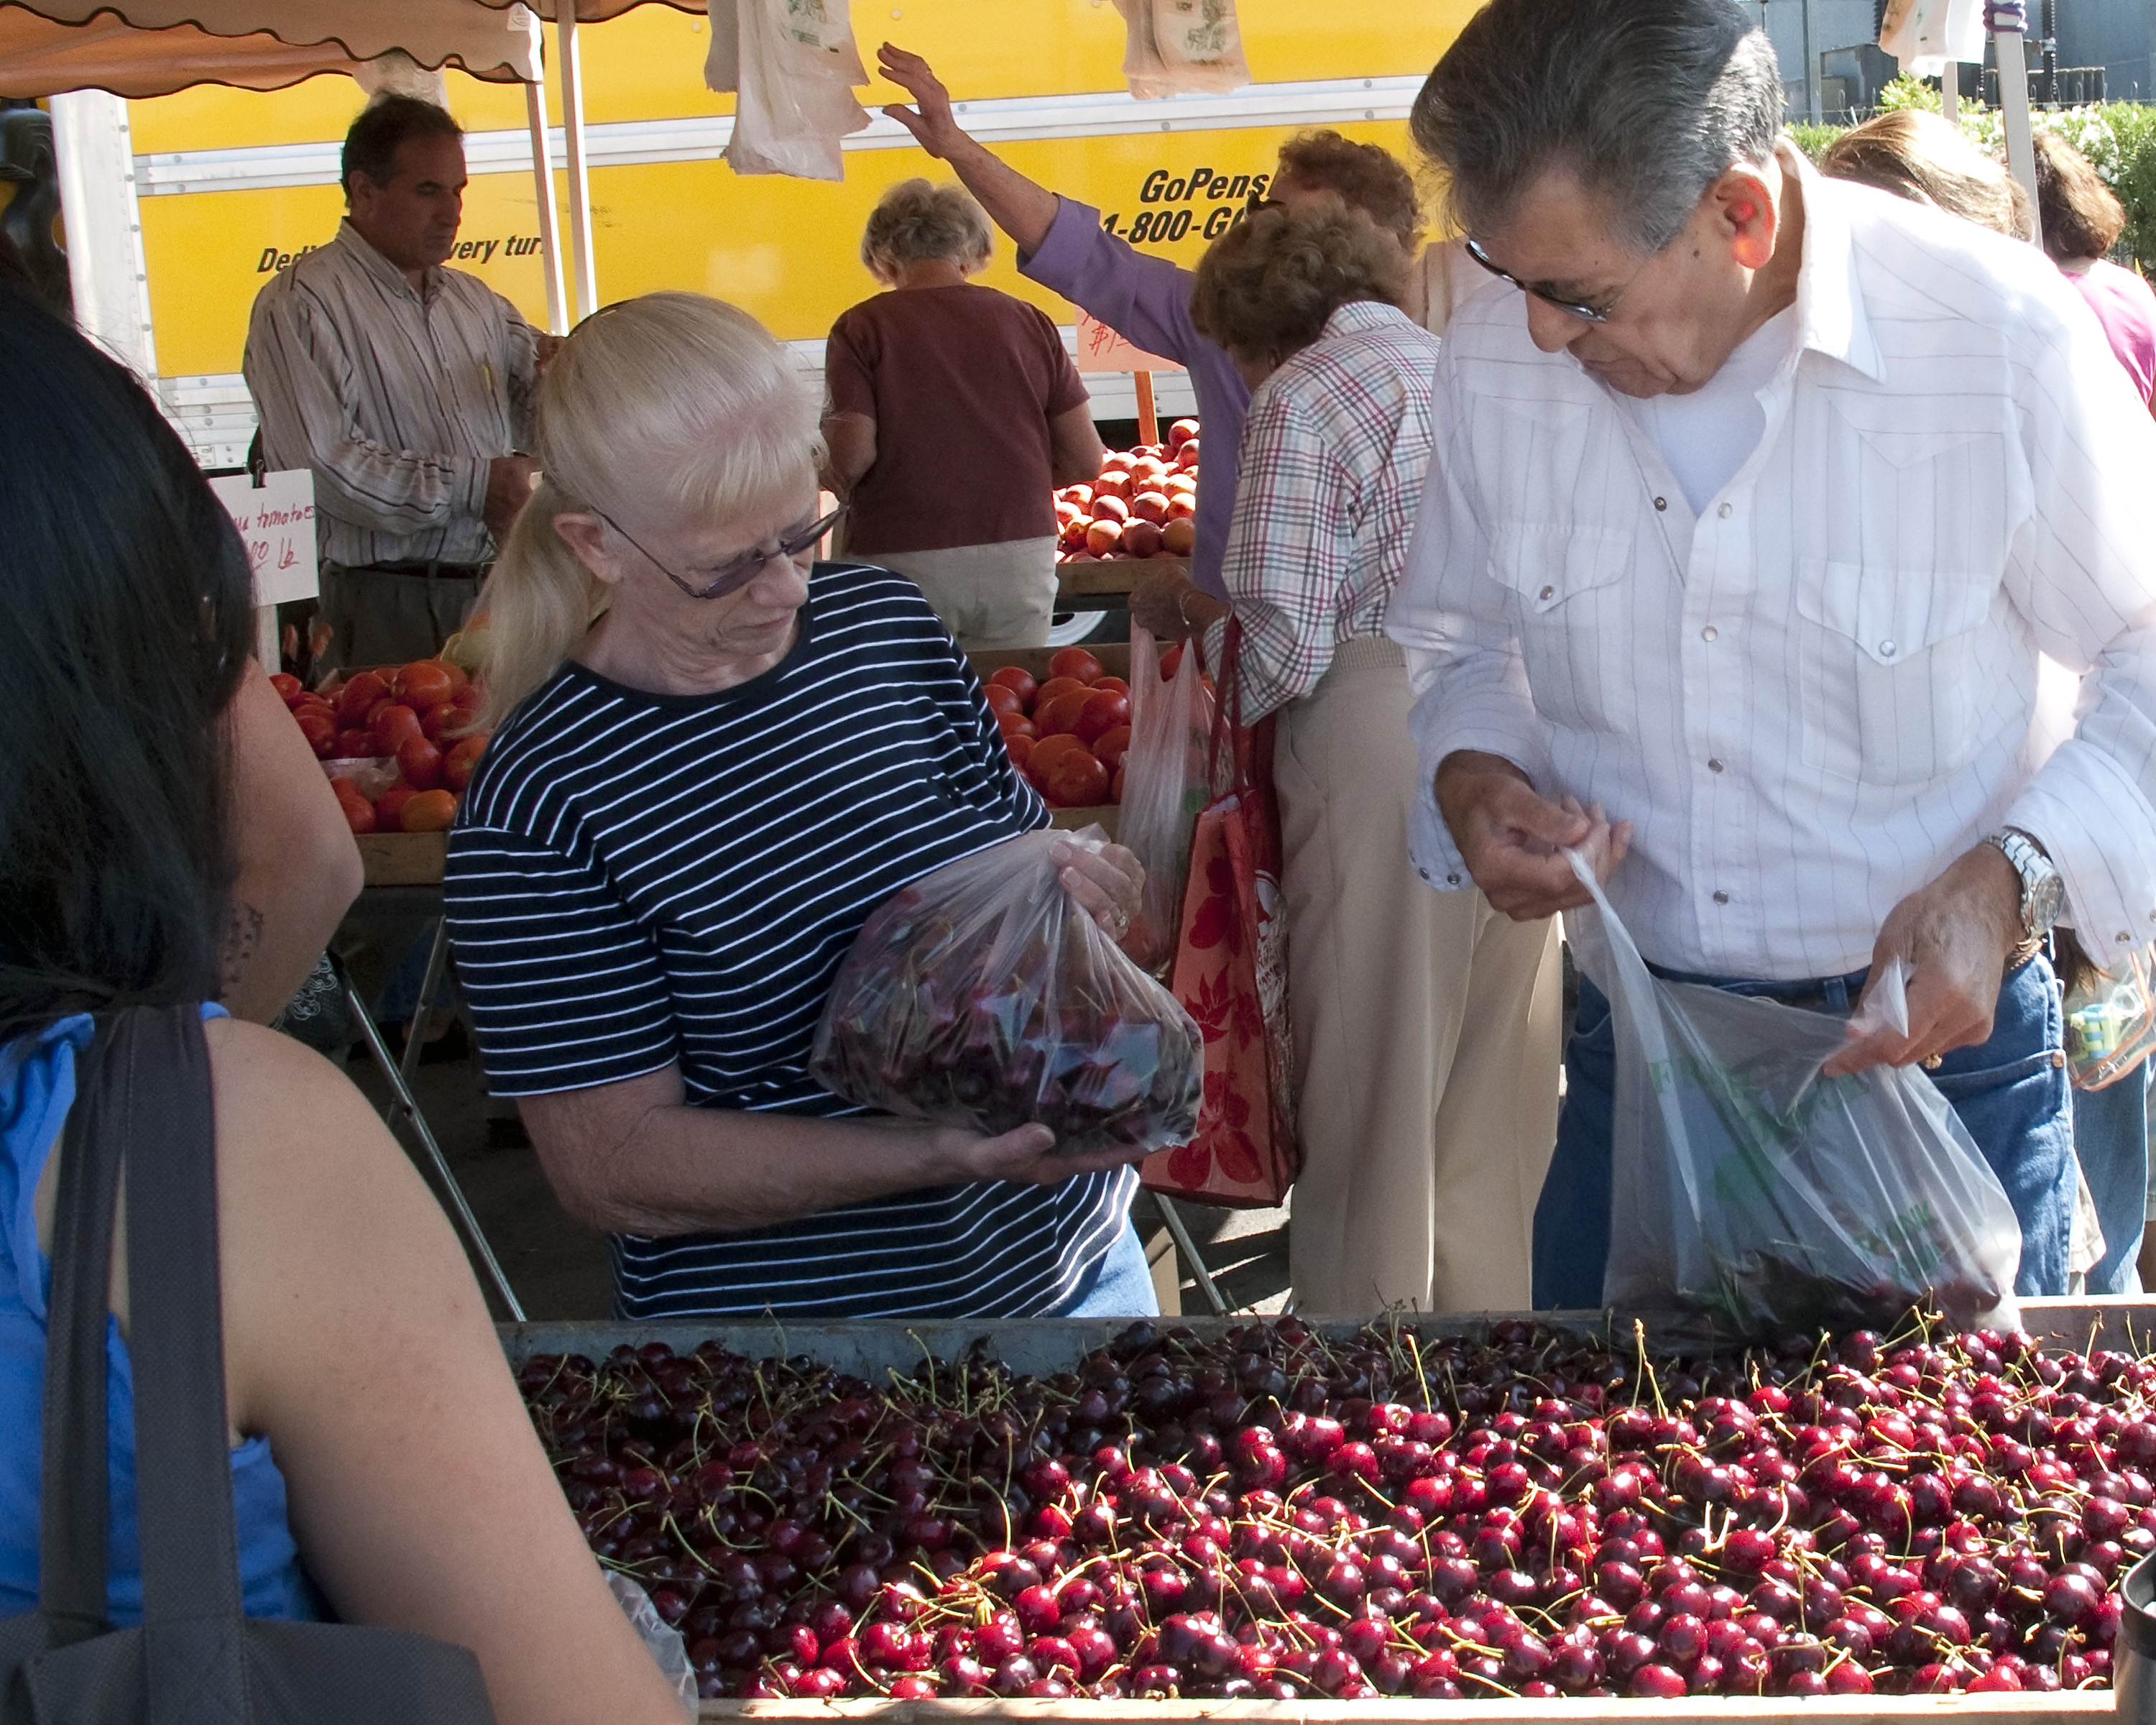
people, crowd, vendor, market, public space, festival, fair, farmersmarket, sacramento, californiagrown, countryclubplaza, sense